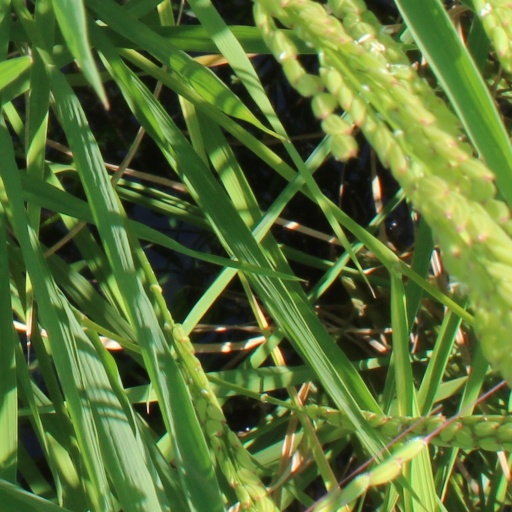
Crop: rice